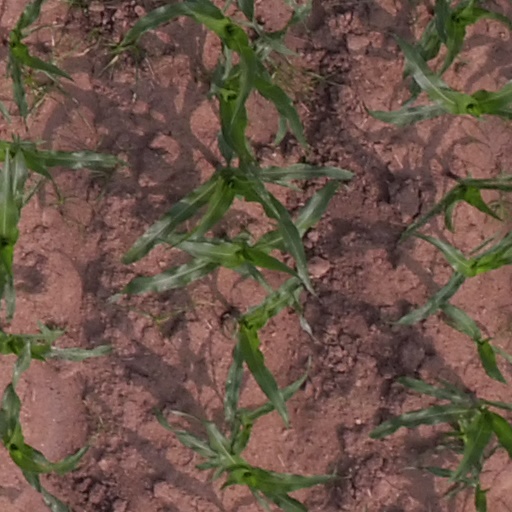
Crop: maize; corn